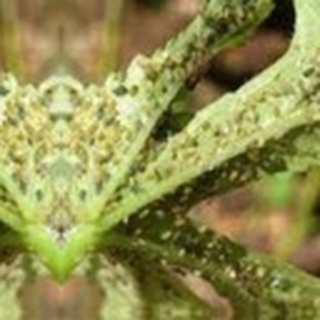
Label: cotton_aphids